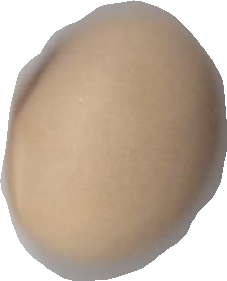
Variety: Anjasmoro